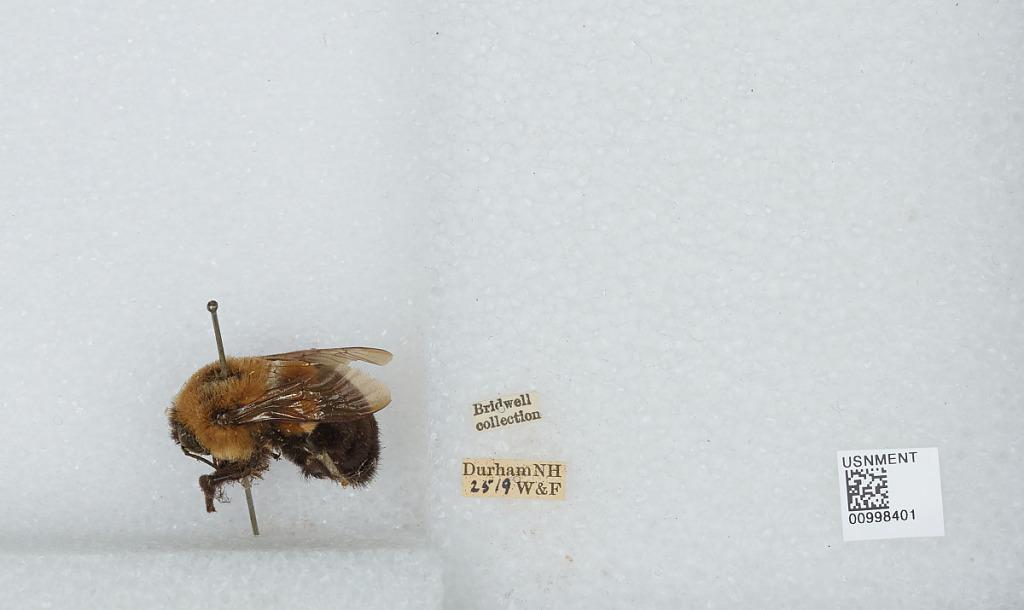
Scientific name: Bombus (Pyrobombus) impatiens Cresson
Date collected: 1925-9-
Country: United States
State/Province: New Hampshire
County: Strafford
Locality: Durham
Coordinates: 43.1339, -70.9264